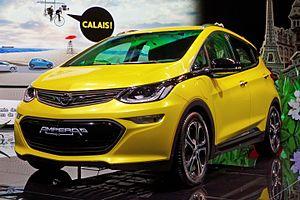
Une Opel Ampera-E présentée lors du mondial de l'automobile de Paris 2016.
La Chevrolet Bolt est une citadine électrique produite par le constructeur automobile américain Chevrolet à partir de 2016. Elle est commercialisée en Europe sous l'appellation Opel Ampera-e.